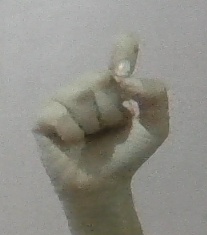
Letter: fa